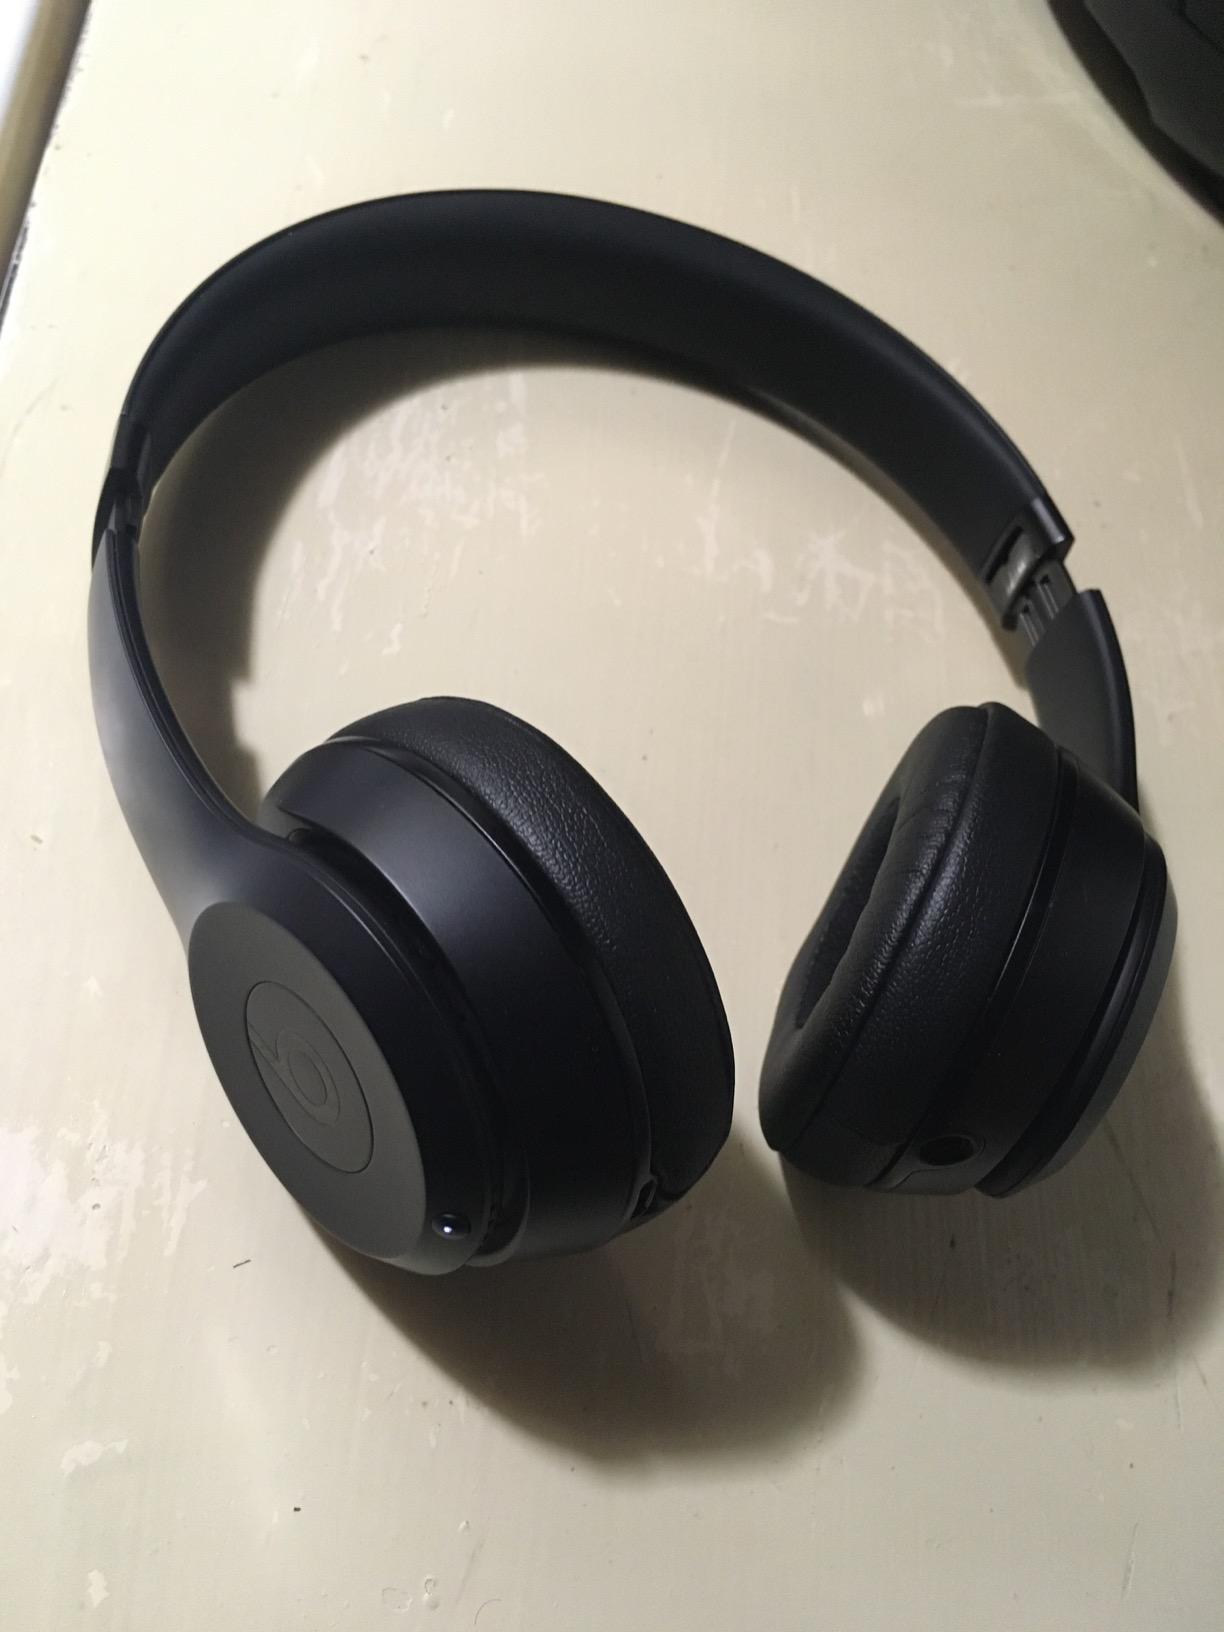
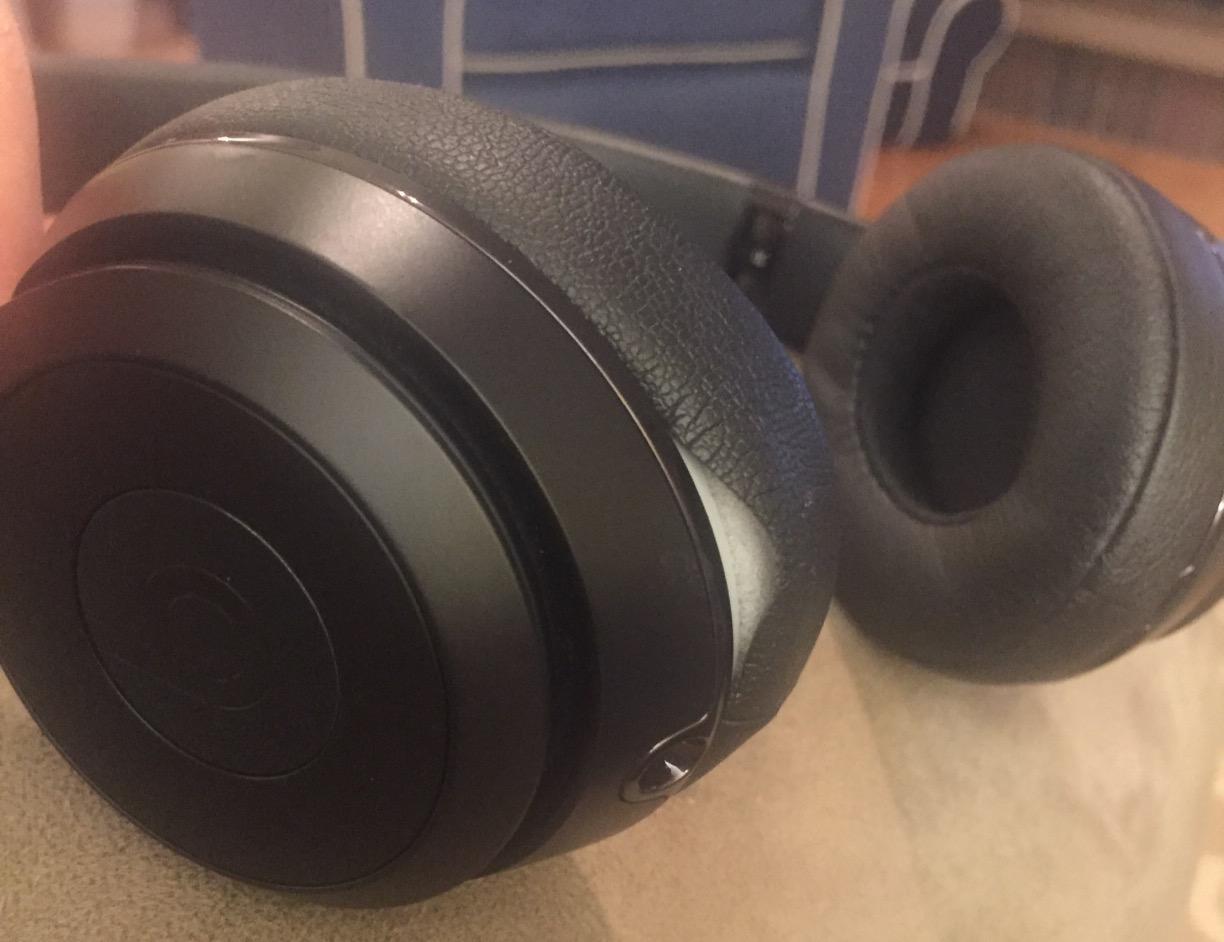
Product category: headphones
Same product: yes